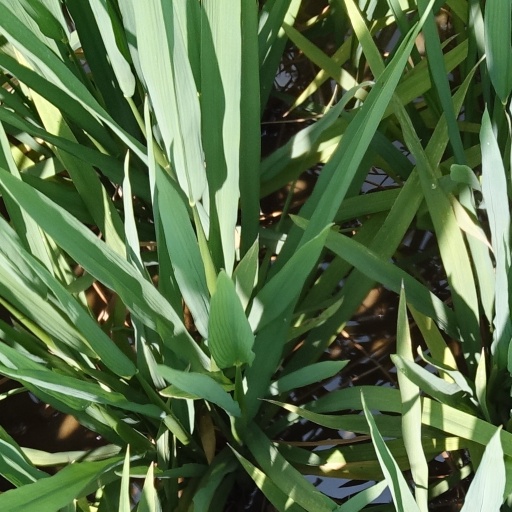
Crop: rice